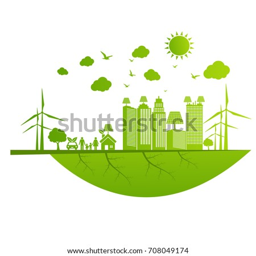
eco friendly concept save the world